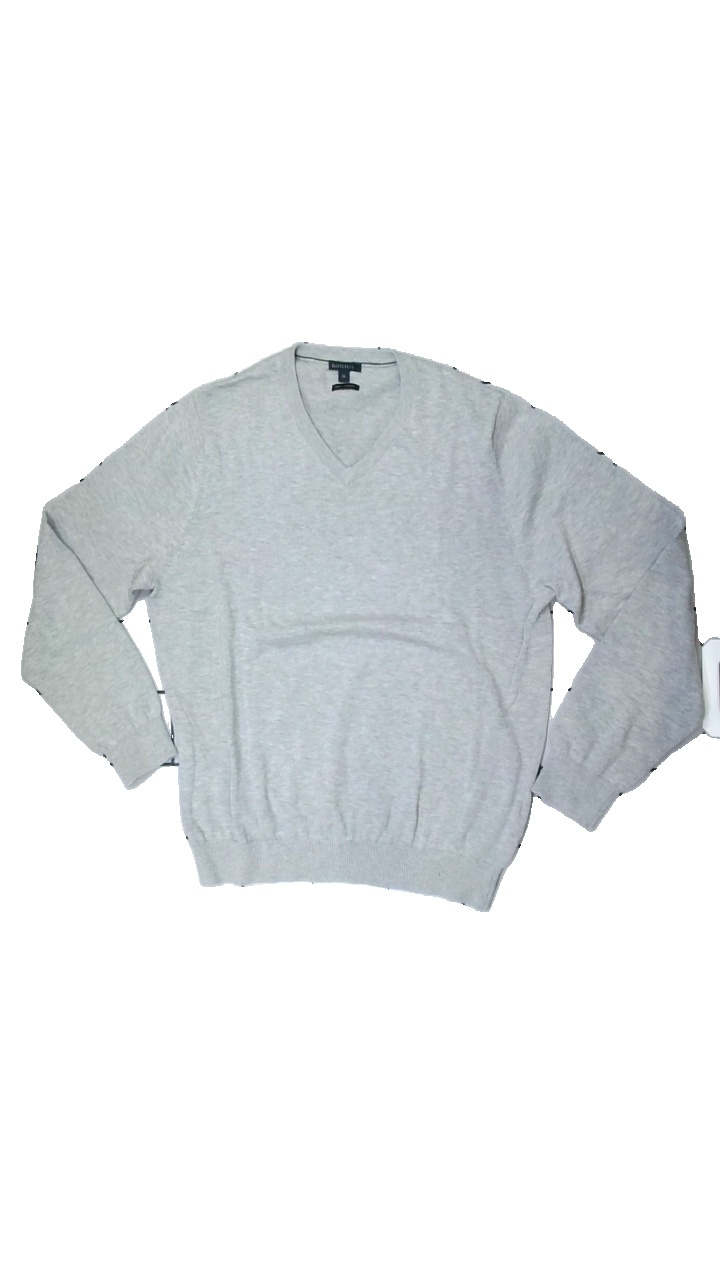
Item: Sweater (Men)
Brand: Batistini (dressman)
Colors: Grey
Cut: Regular, V-collar
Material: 100% cotton
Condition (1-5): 3
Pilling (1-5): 5
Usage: Reuse
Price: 50-100